Morgan Hook and Ladder Company

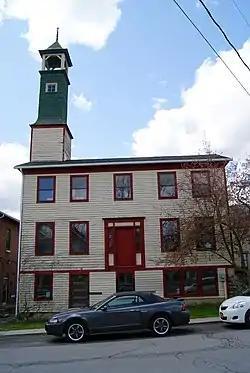
Morgan Hook and Ladder Company building, April 2012

Morgan Hook and Ladder Company is a historic fire station located at Naples in Ontario County, New York. The original part of the two story, frame structure was built about 1830 as a Federal style dwelling and later expanded and converted to a fire station in 1891 or 1892. It features a prominent hose drying / bell tower. It ceased being used as a fire station in 1926.